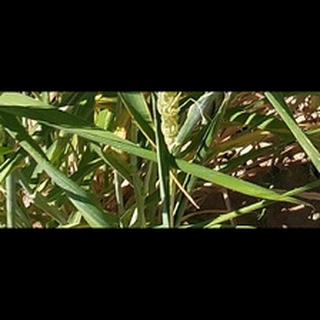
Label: healthy_wheat